Opera

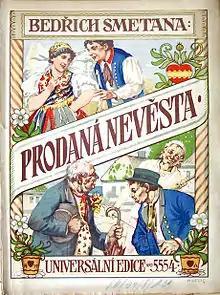
Score of Smetana's "The Bartered Bride"

Opera was brought to Russia in the 1730s by the Italian operatic troupes and soon it became an important part of entertainment for the Russian Imperial Court and aristocracy. Many foreign composers such as Baldassare Galuppi, Giovanni Paisiello, Giuseppe Sarti, and Domenico Cimarosa (as well as various others) were invited to Russia to compose new operas, mostly in the Italian language. Simultaneously some domestic musicians of Ukrainian origin like Maxim Berezovsky and Dmitry Bortniansky were sent abroad to learn to write operas. The first opera written in Russian was "Tsefal i Prokris" by the Italian composer Francesco Araja (1755). The development of Russian-language opera was supported by the Russian composers Vasily Pashkevich, Yevstigney Fomin and Alexey Verstovsky.